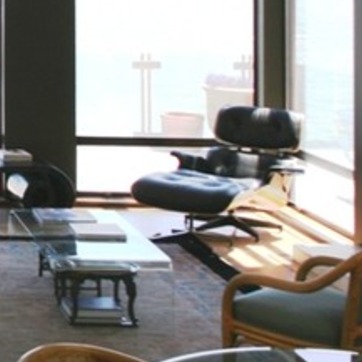
Material: leather